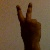
The image shows a hand gesture representing the number 2 in Indian Sign Language.